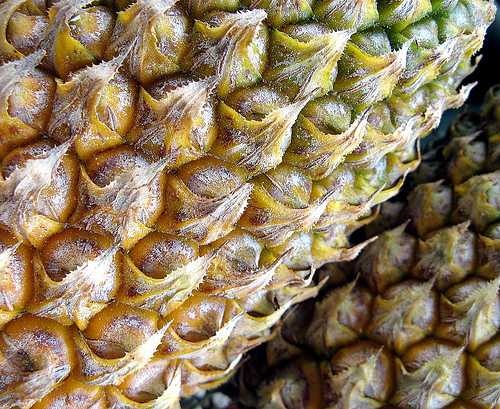
Label: Pineapple